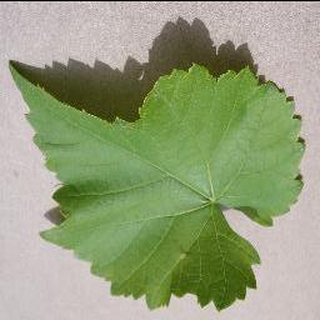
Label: healthy_grape